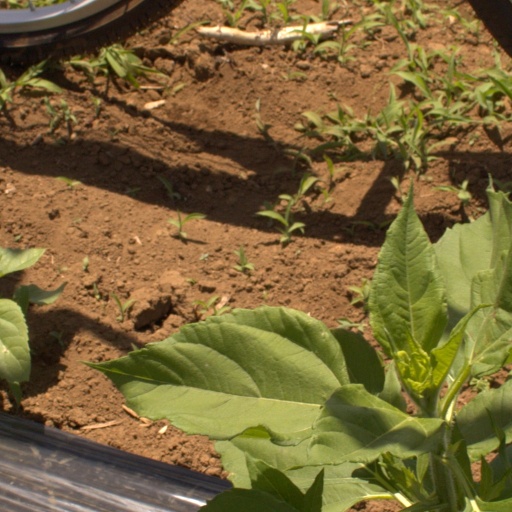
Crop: Jerusalem artichoke